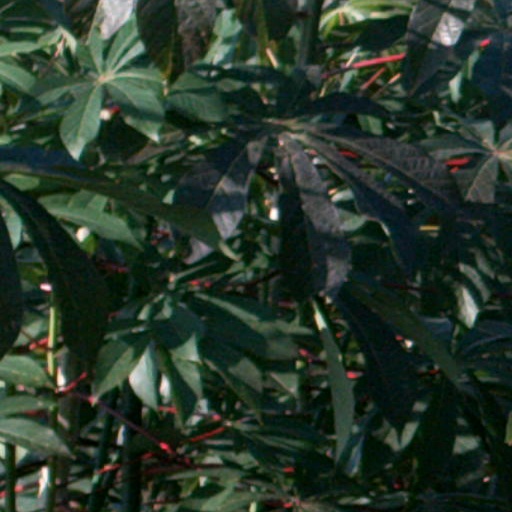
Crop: cassava